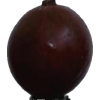
Label: gooseberry